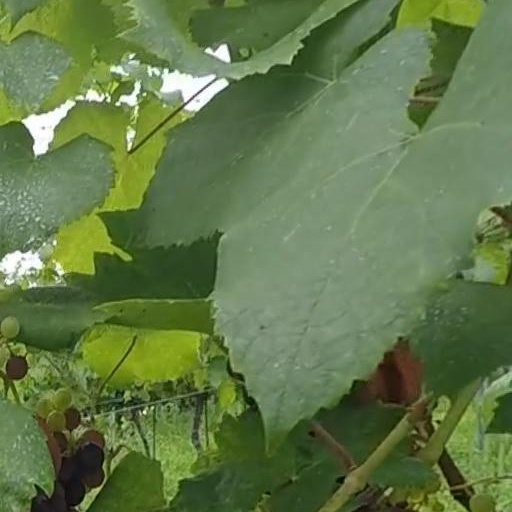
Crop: grape